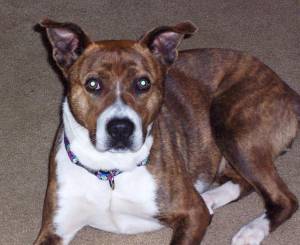
Animal: dog
Breed: american_pit_bull_terrier